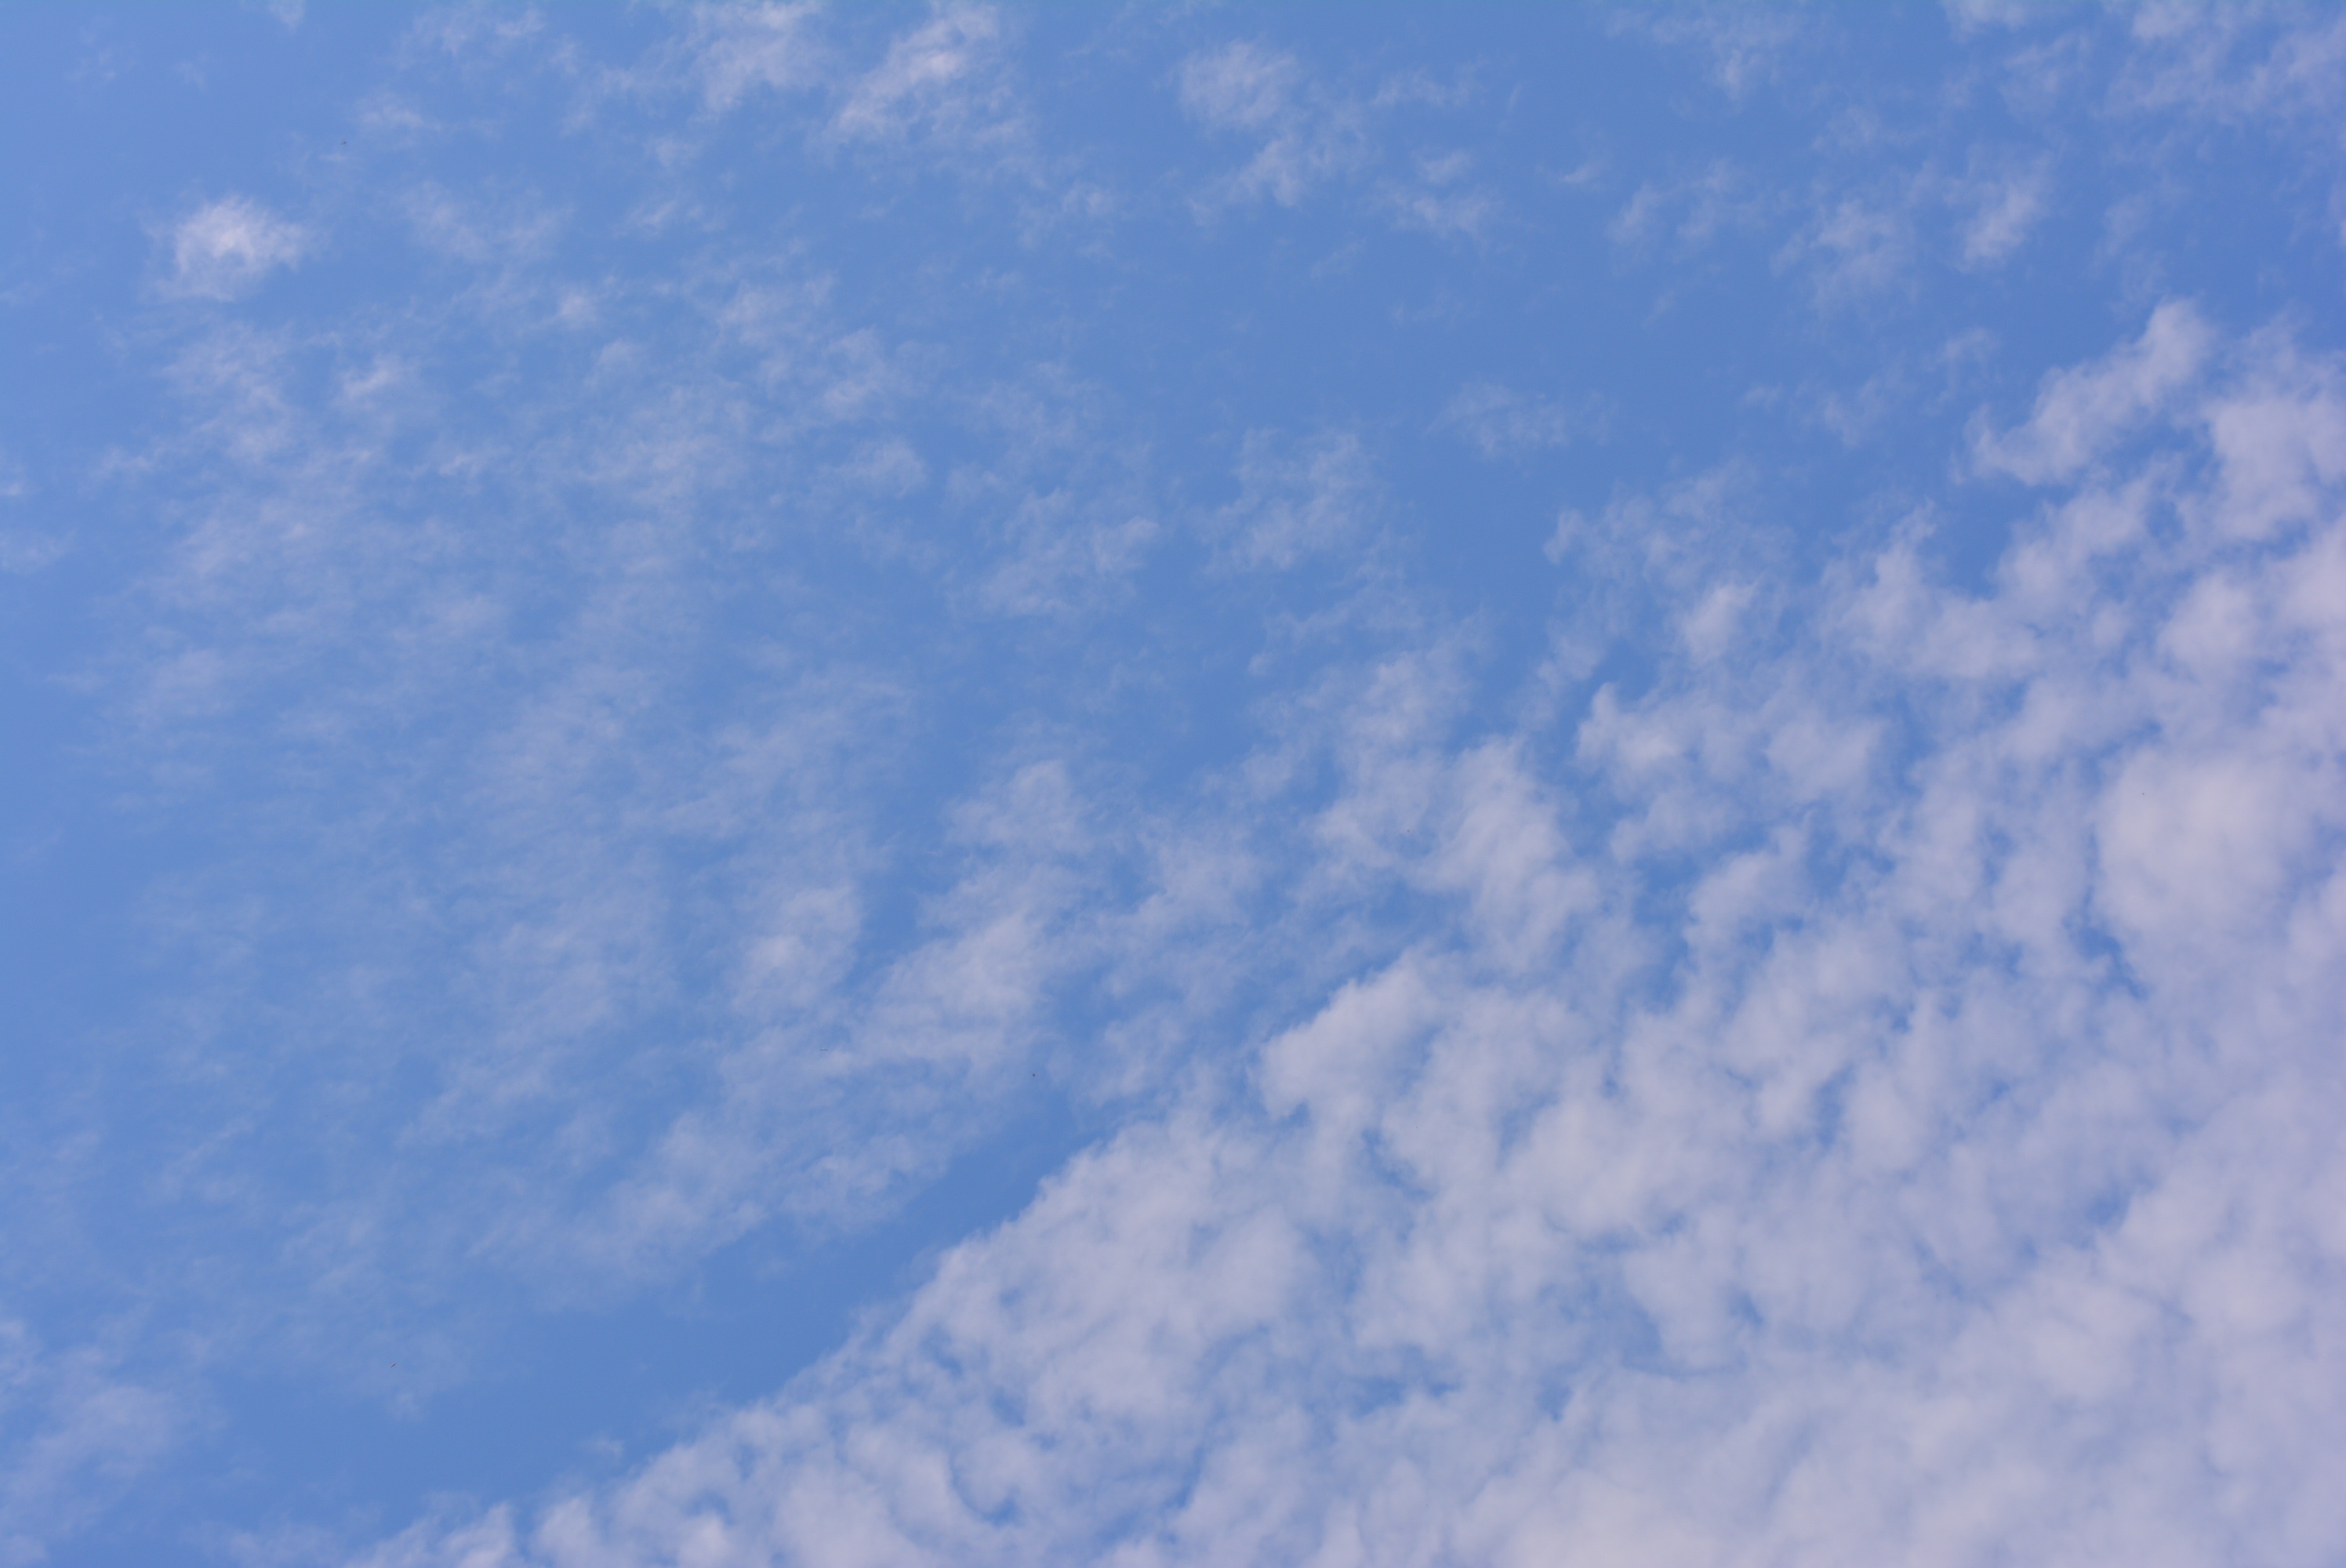
cloud, sky, atmosphere, summer, daytime, cumulus, blue, blue sky, clouds, nice weather, meteorological phenomenon, atmosphere of earth